Nigel Borell

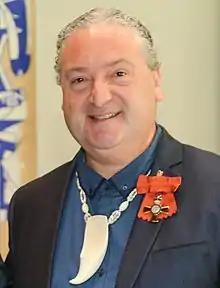
Borell in 2022

Nigel John Floyd Borell (born 1973) is a New Zealand Māori artist, museum curator, and Māori art advocate. He curated the exhibition "Toi Tū Toi Ora: Contemporary Māori Art" at the Auckland Art Gallery Toi o Tāmaki in 2020, the largest exhibition since they opened. In 2021 the Art Foundation of New Zealand created an award (He Momo – A Moment in Time Award) to acknowledge the work of Borrell in this exhibition.